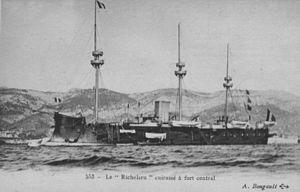
Jules Melchior, né en 1844, mort en 1908, est un vice-amiral français, préfet maritime de Lorient, puis inspecteur général des torpilleurs et des sous-marins.